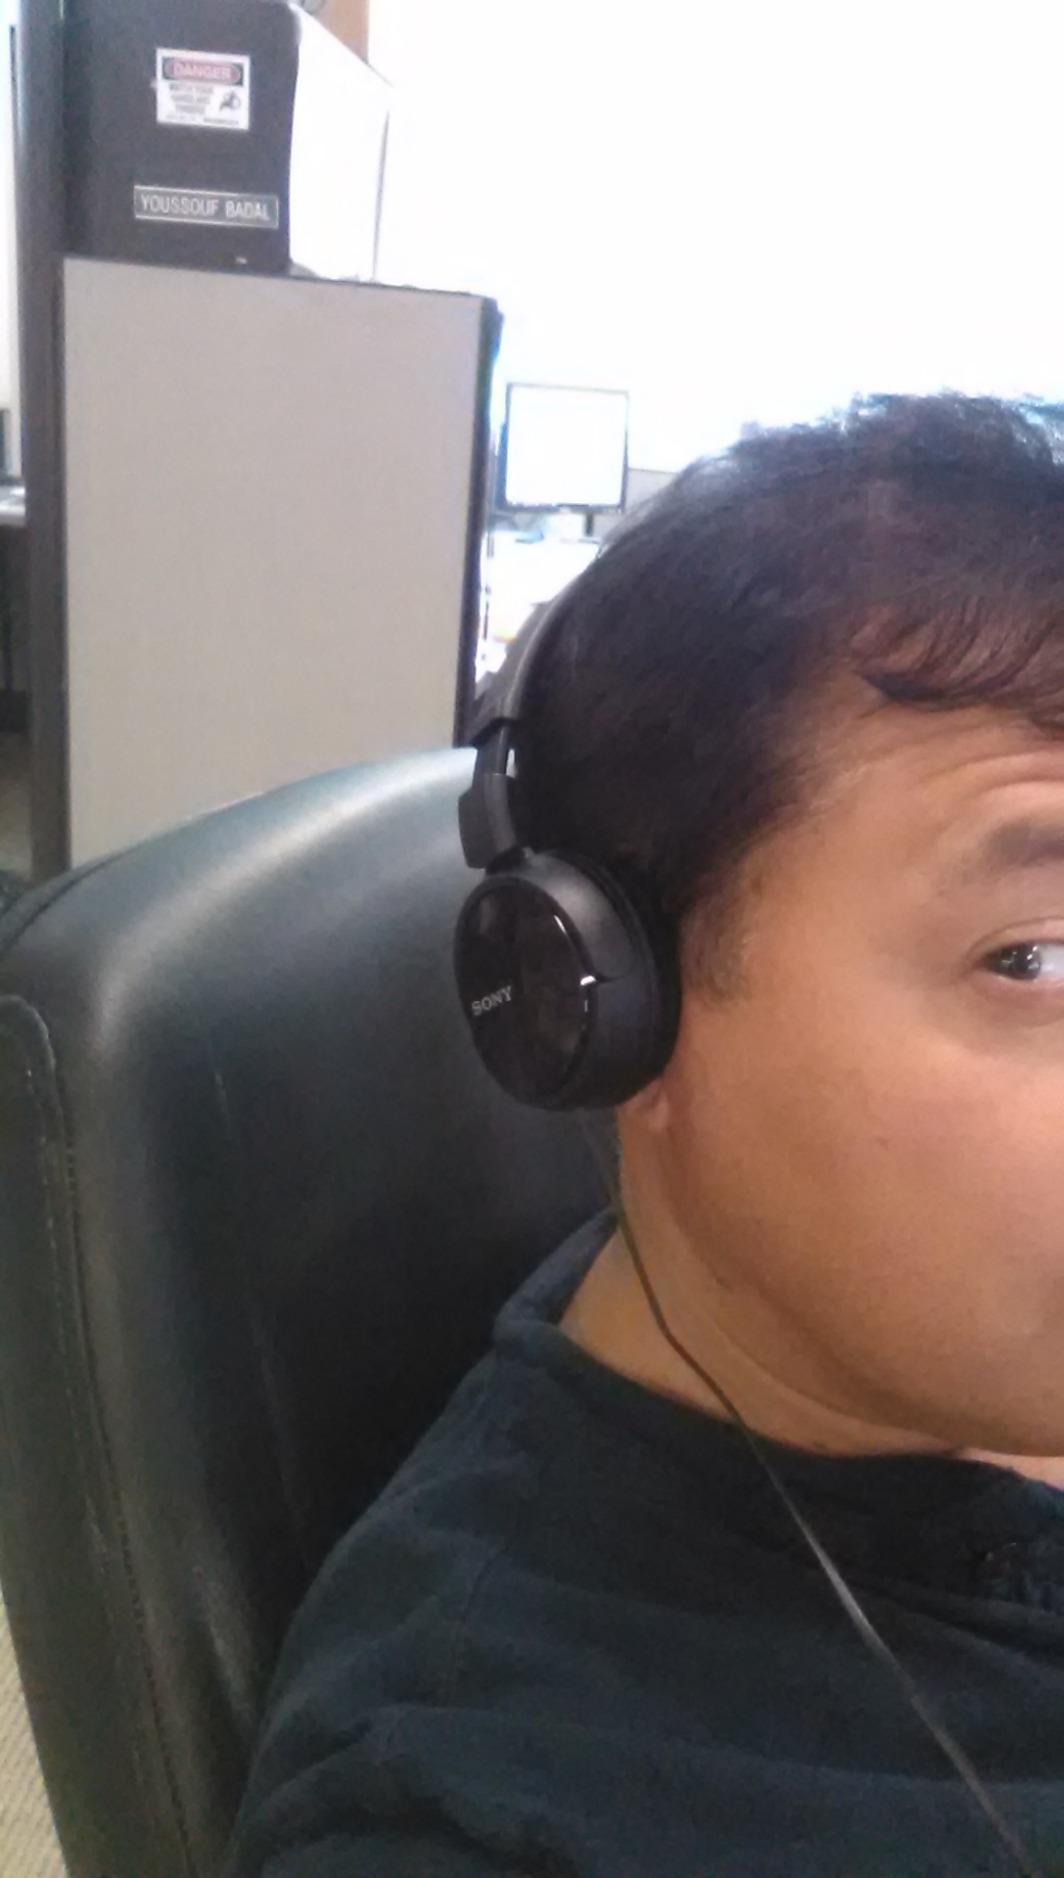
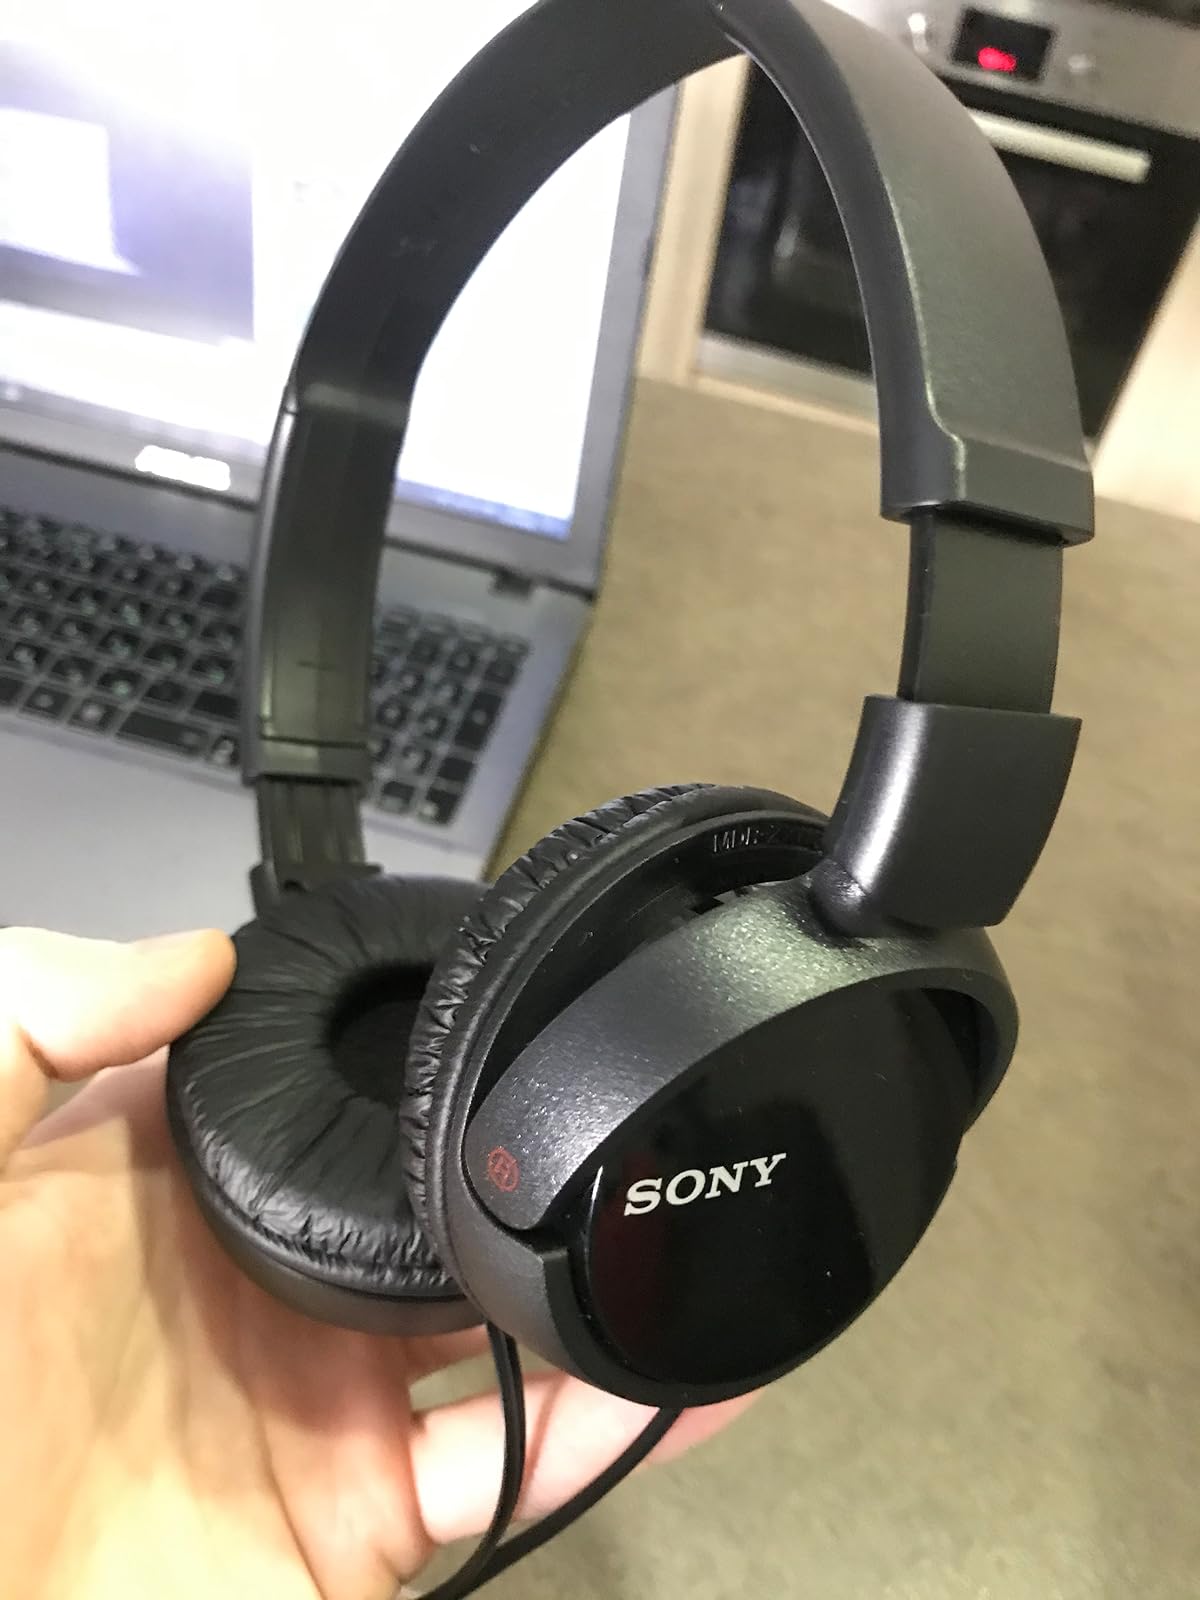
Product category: headphones
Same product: yes